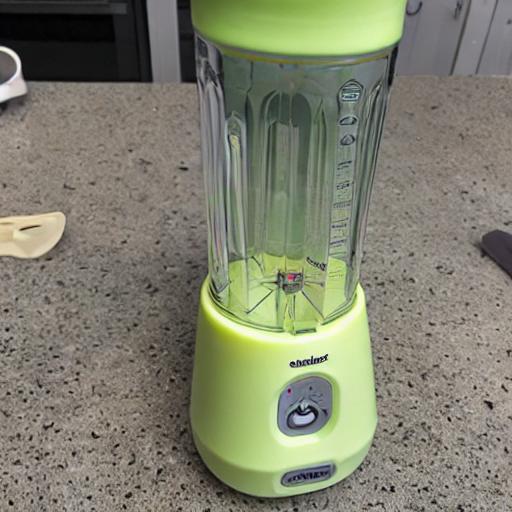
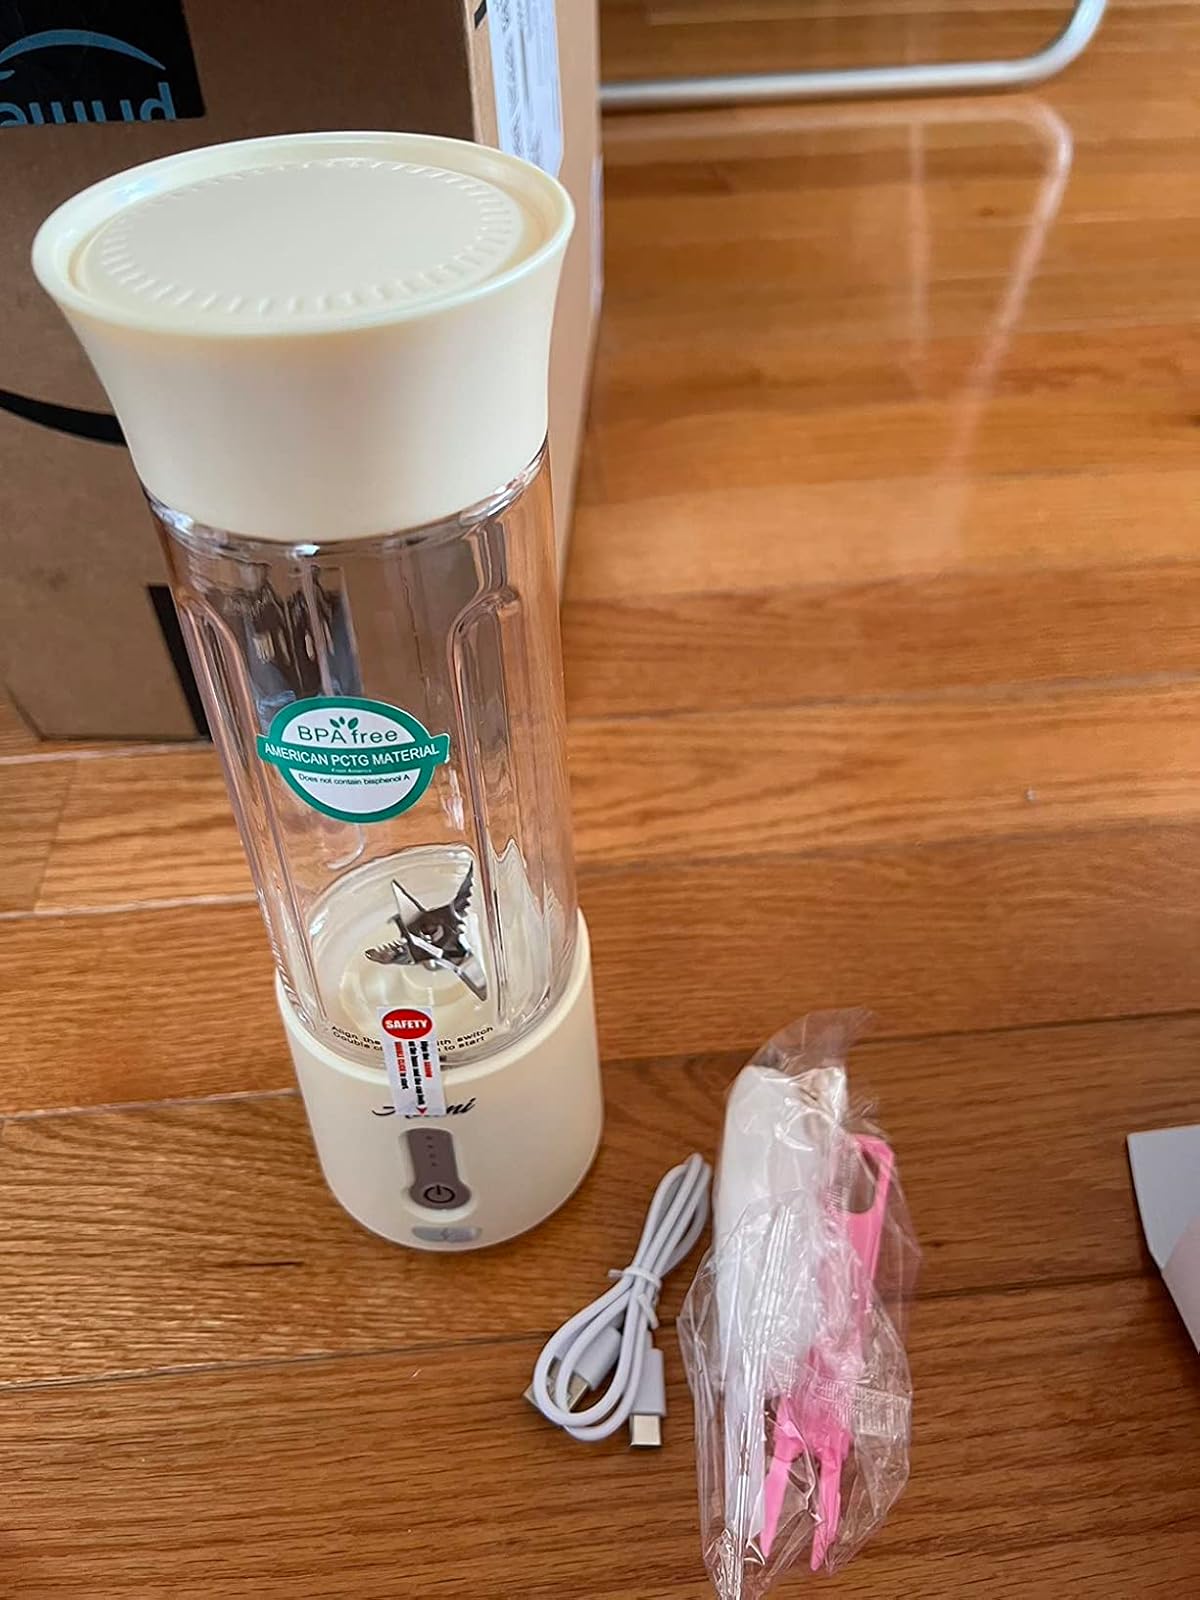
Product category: items_blender
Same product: no